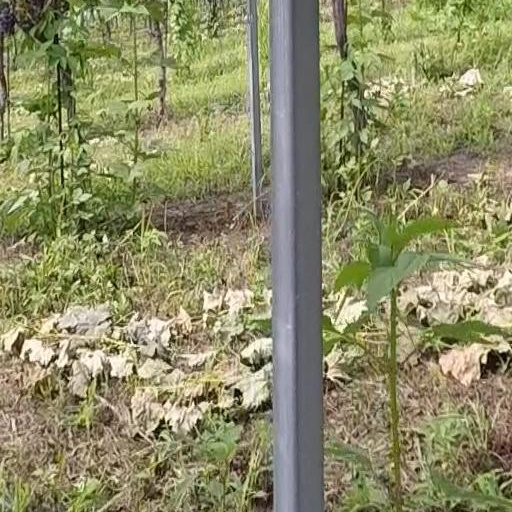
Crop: grape